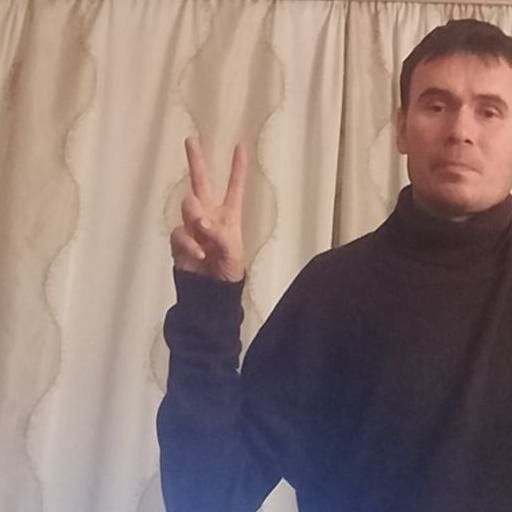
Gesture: peace